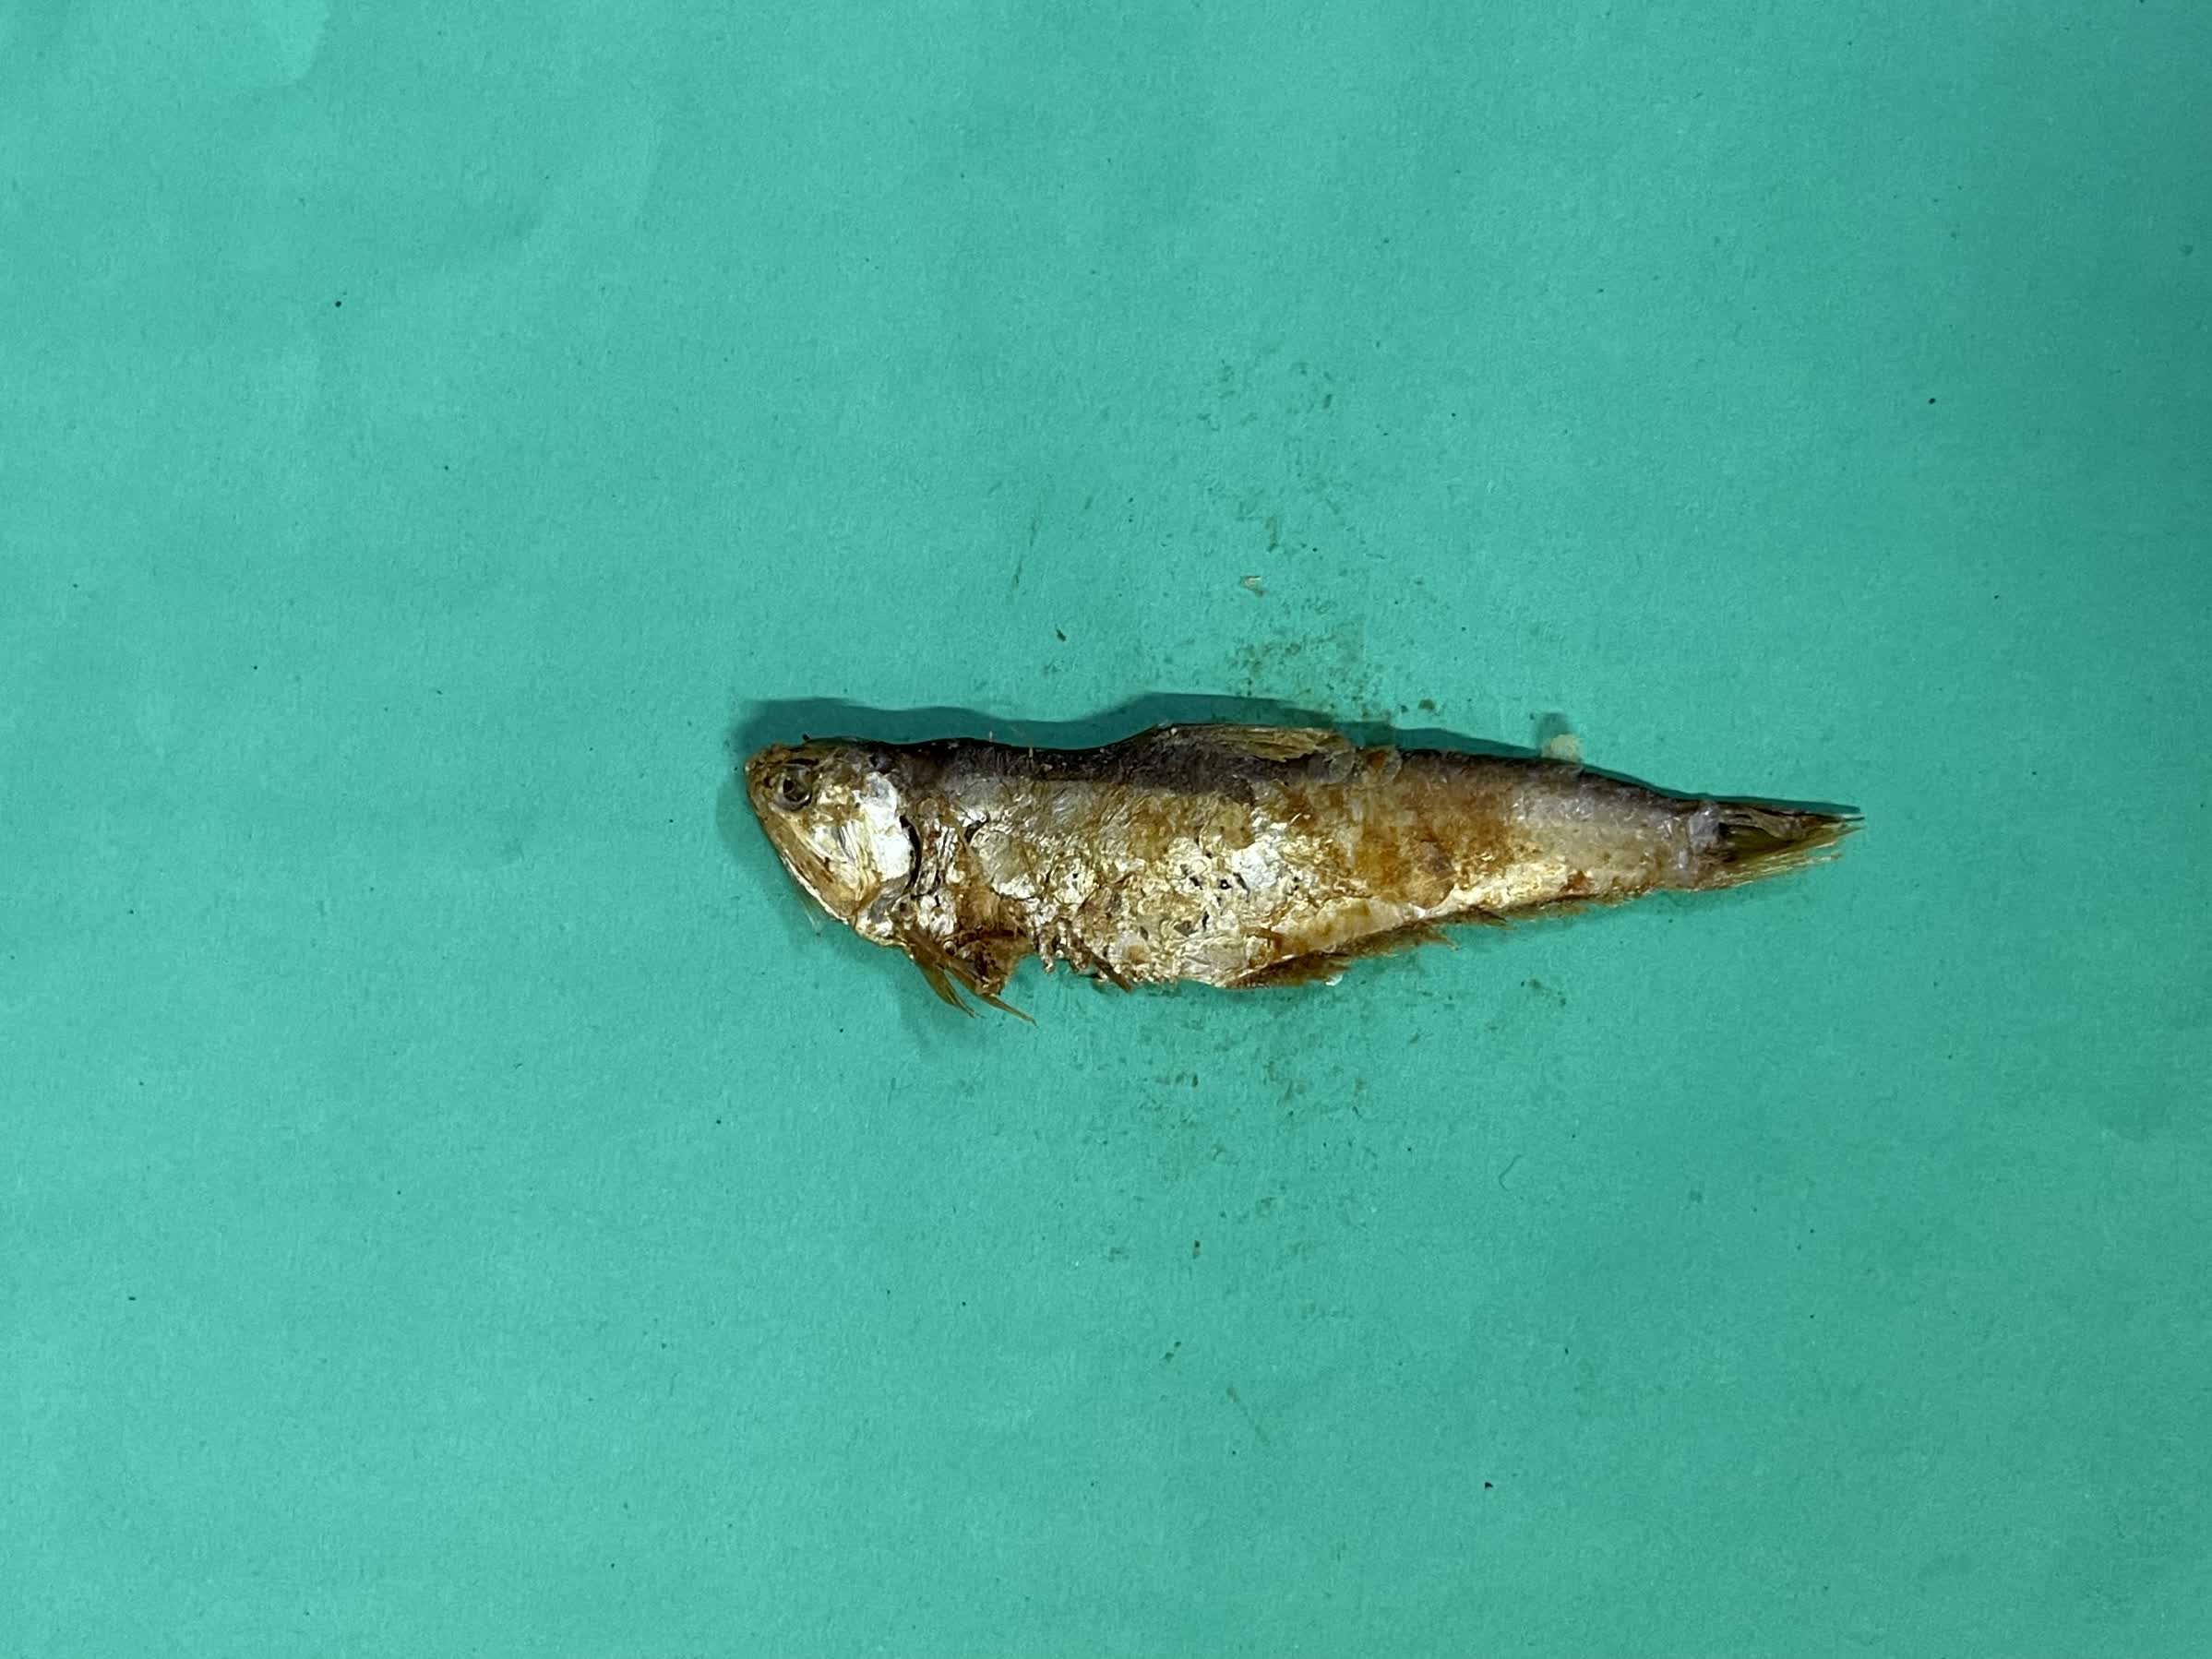
Species: Bashpata